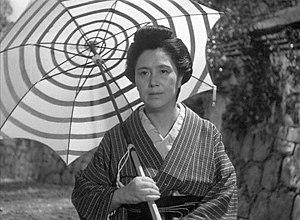
Kumeko Urabe est une actrice japonaise née le 5 octobre 1902 et morte le 26 octobre 1989.